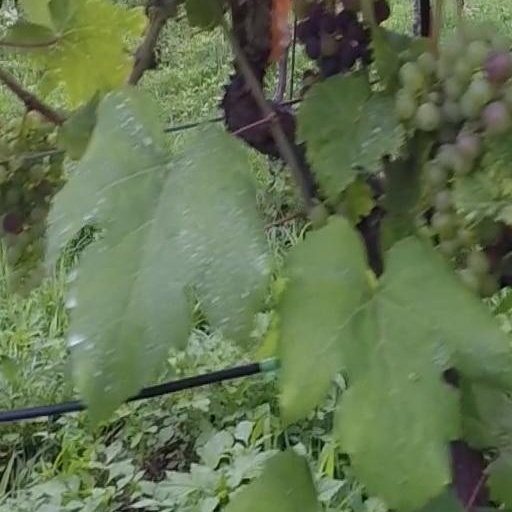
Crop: grape